Private stamp issues of Uruguay

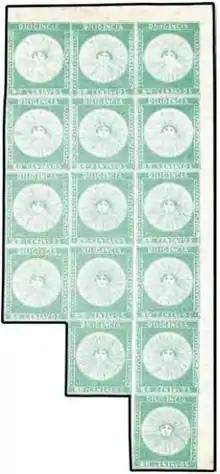
1856 Diligencia multiple, 'Ferrer block'.

On October 1, 1856, the so-called "Diligencia" (stagecoach stamp) was issued by the stagecoach companies. This issue was intended for correspondence carried by stagecoach, solely for the domestic service. There were three values: